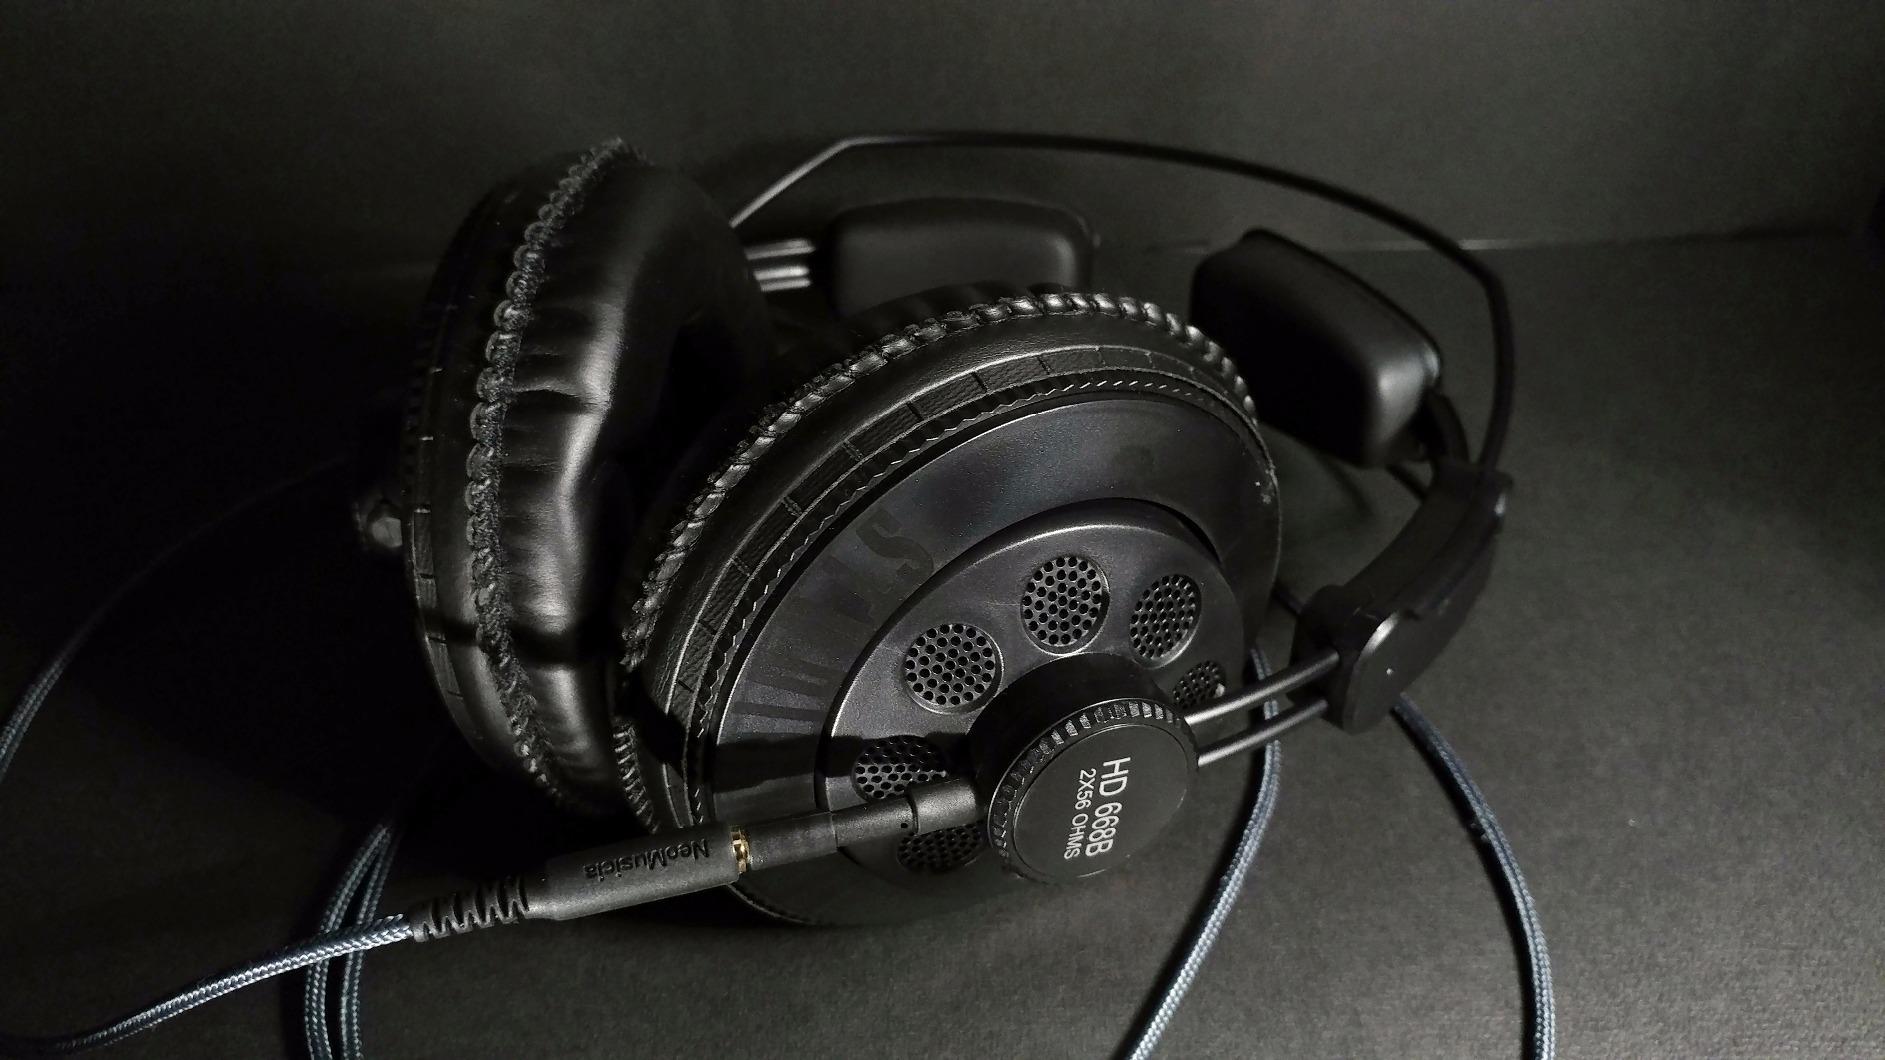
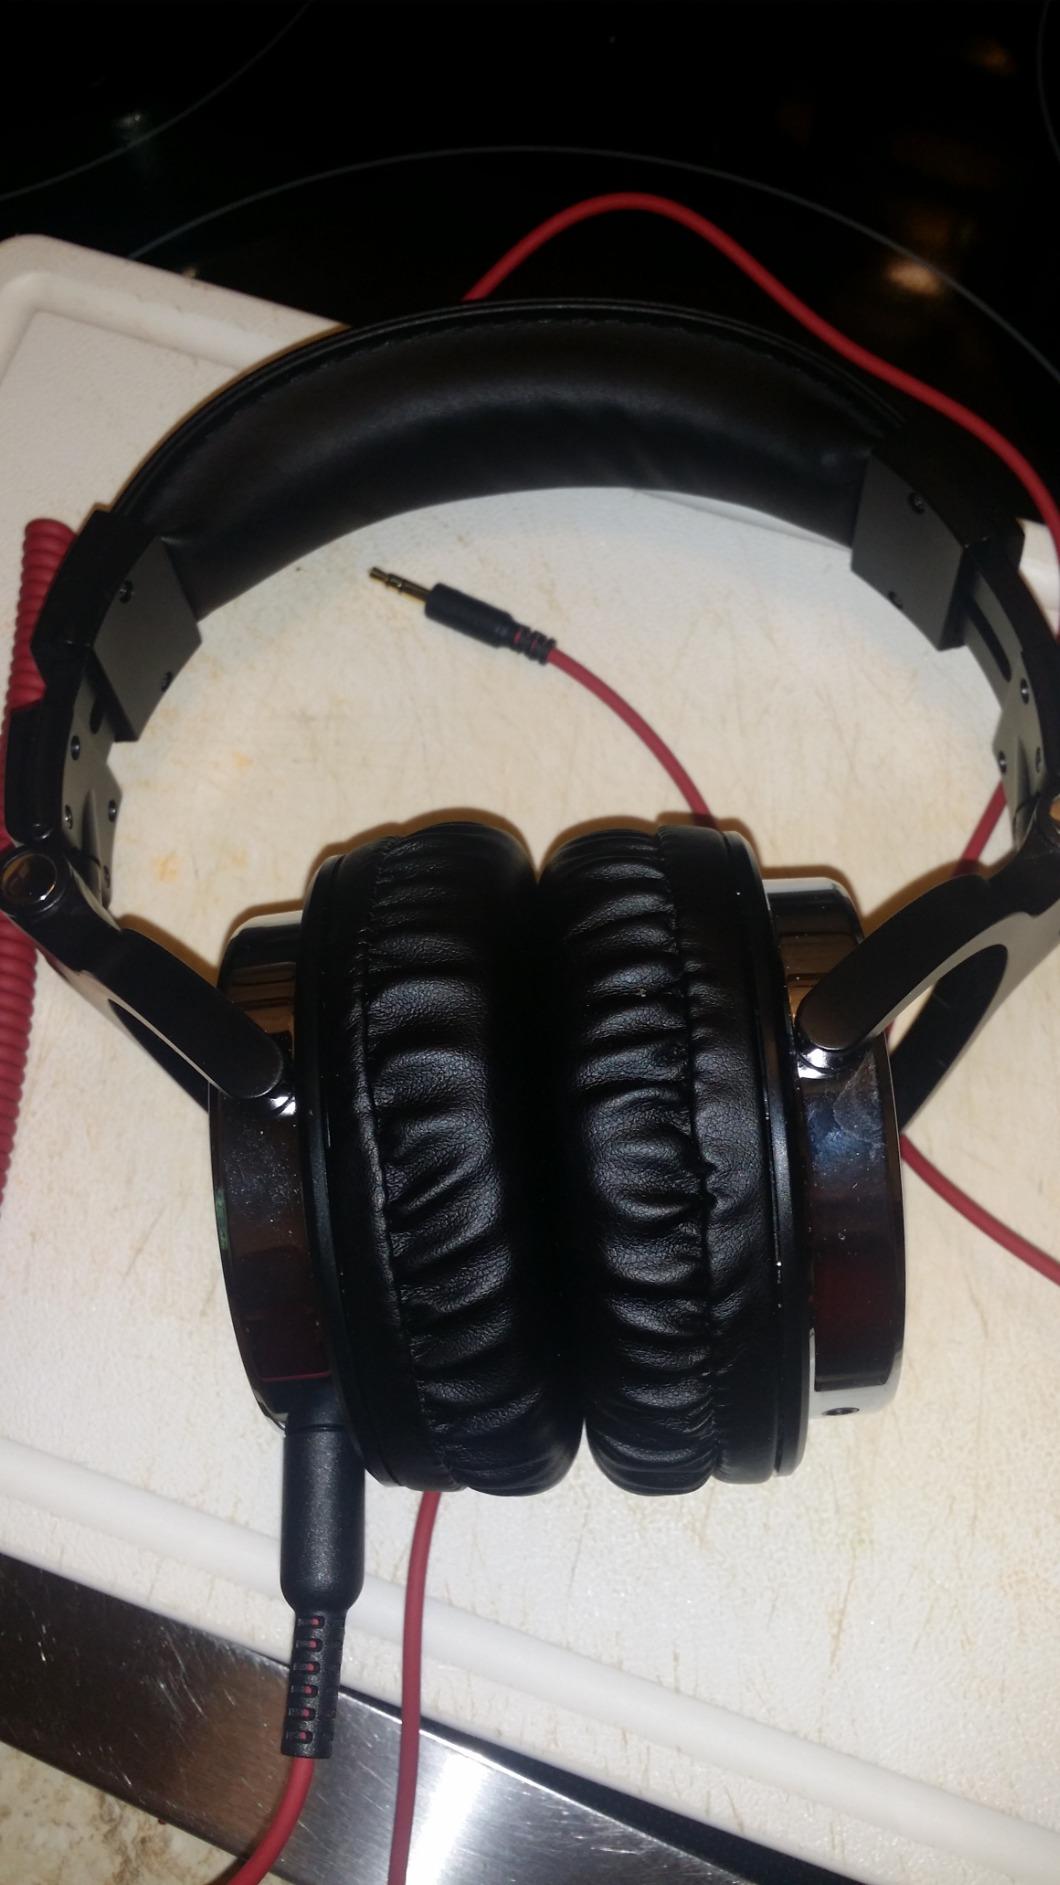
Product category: headphones
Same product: no